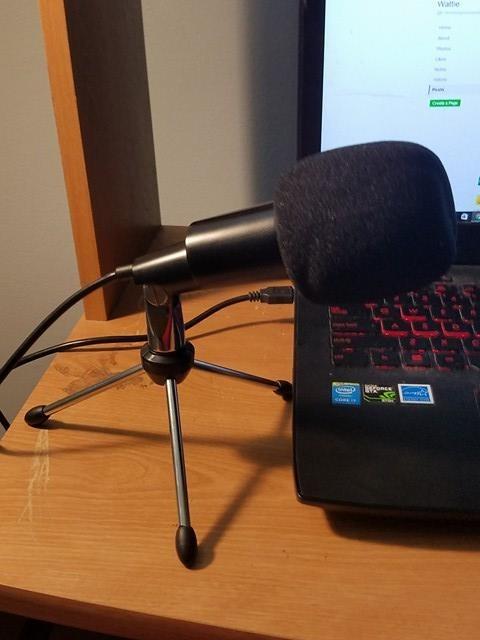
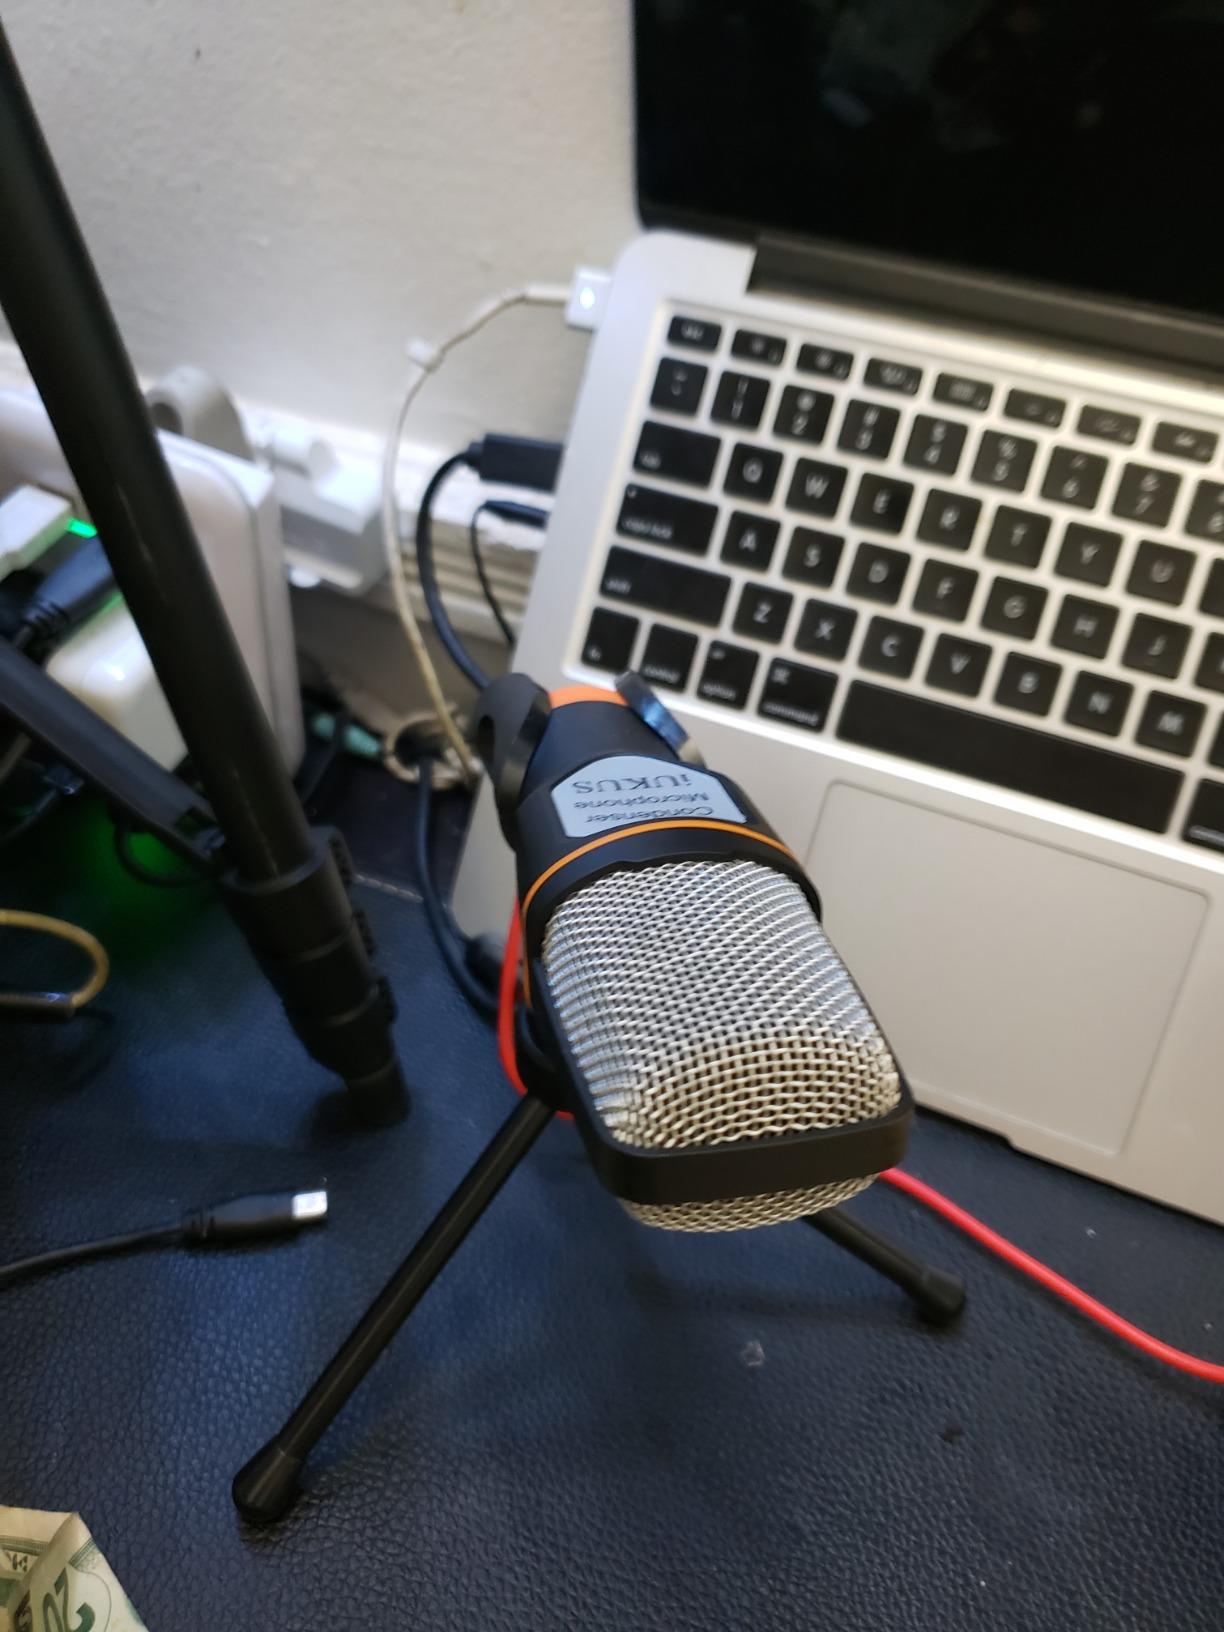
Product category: microphone
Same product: no